Silk Road (marketplace)

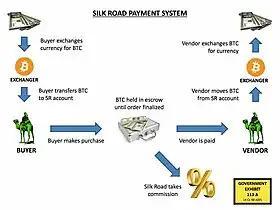
A flowchart depicting Silk Road's payment system. "Exhibit 113 A", entered into evidence at Ulbricht's trial

Silk Road provided goods and services to over 100,000 buyers. Over the years in which the website was in operation, it generated $183 million in sales and $13 million in commissions, based on the value of bitcoin at the time of transactions. Due to the significant rise in bitcoin value over that period, the revenue and commission are also sometimes reported as $1.2 billion and $80 million, respectively.